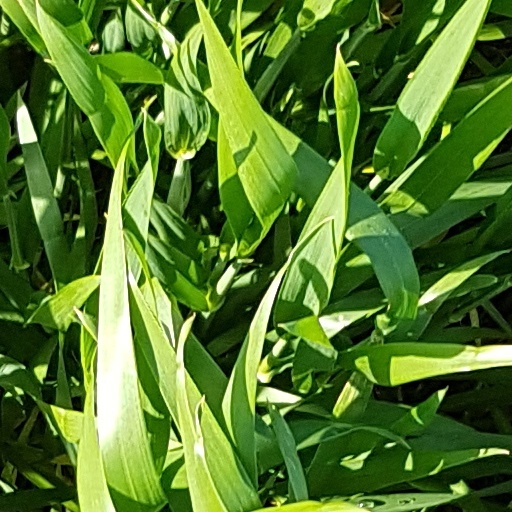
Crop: wheat